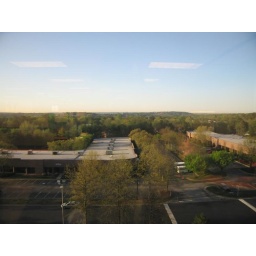
view from the window by my desk. Our office is on the 6th floor